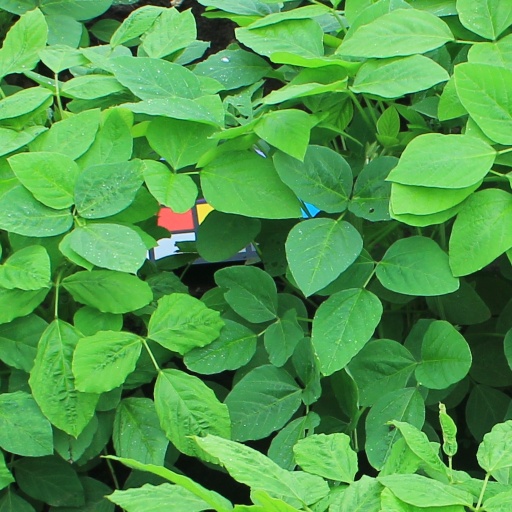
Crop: soybean